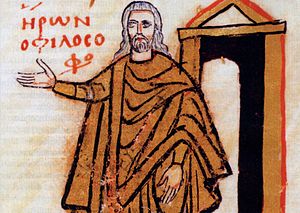
70 / Dødsfald
Heron døde år 70
Romerne anført af den senere kejser Titus ødelægger Jerusalem.